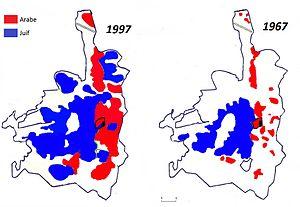
Comparaison entre la population juive et arabe de Jérusalem en 1967 et en 1997 ( selon le ""Jerusalem Institute for Israeli Research"")."
Jérusalem-Est fait référence à la partie de la ville de Jérusalem située à l'est de la ligne verte. Elle inclut la vieille ville et ses lieux saints : le mont du Temple et le Mur des Lamentations, le Saint-Sépulcre, la mosquée al-Aqsa et l'esplanade des Mosquées.
Jérusalem prononcé en français : /ʒe.ʁy.za.lɛm/ est une ville du Proche-Orient que les Israéliens ont érigée en capitale, que les Palestiniens souhaiteraient comme capitale et qui tient une place centrale dans les religions juive, chrétienne et musulmane.